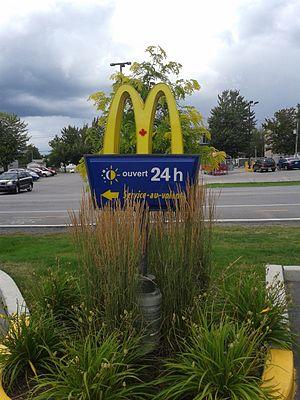
Service au volant Mcdo
McDonald's Corporation [məkˈdɑnəldz ˌkɔɹpəˈɹeɪʃən] est une chaine de restauration rapide américaine présente dans le monde entier, fondée par l'homme d'affaires Ray Kroc en 1952 après qu'il eut acheté les droits à une petite chaîne de hamburger exploitée à partir de 1940 par Richard et Maurice McDonald.